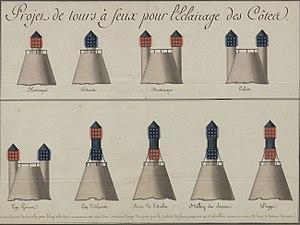
""La machine était composée d'un mât qui s'élevait de 20 à 30 pieds
Yves-Marie Gabriel Pierre Le Coat, baron de Saint-Haouen, né le samedi 2 octobre 1756 à Brest et mort à Calais le mardi 5 septembre 1826 à midi, est un contre-amiral français qui fut chef d'état-major des amiraux Latouche-Tréville et Bruix, ainsi que chef militaire du Camp de Boulogne. Il est principalement connu pour avoir mis au point un système de télégraphe terrestre et maritime, concurrent de celui de Chappe, qui a pour particularité d'être le premier utilisable de jour comme de nuit, le Télégraphe Saint-Haouen, ainsi que pour ses travaux précurseurs sur les phares et la signalisation maritime côtière. Il est décrit comme ayant un "caractère difficile et impérieux" et comme affectant "un air de prétention dans le service".